World Club Champion Football

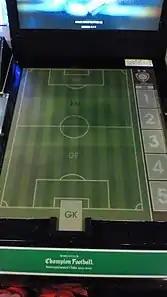
The flat panel card reader of WCCF

Team management is done through several major areas: training, communication, player registration and event. The players can also find matches and view team data. In training they either train through specialized scenarios all based on training the 6 attributes of offense, defence, passing, possession, speed and power or through training matches. Routinely it is also recommended to give the team days off to revitalize the players. In order to speak to the player, the card is rubbed. Giving them good advice raises their motivation and summoning two players at once to talk to them improves their partnership. Player partnership can also be improved through training sessions and friendly matches. It is also possible to assign a team captain and change the shirt number of the player. Through team data, the individual players number of games played, team experience, level of player partnership and motivation can be viewed. New players are also registered but the player should be aware of certain conditions for matches that don't allow certain combination of cards. These 4 conditions are: regular cards only, no card limit, under five special cards and lastly under five special and rare cards. Finding a friendly match is made through requesting a match with people connected to the same game machine. Various events are also activated which effect the team itself.